Jesse James' Women

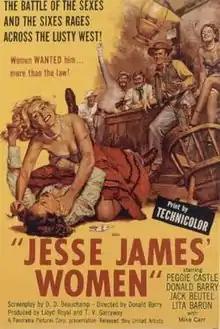

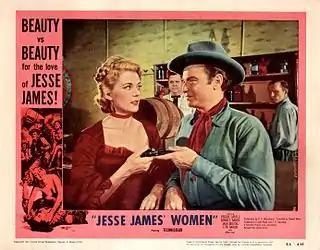
Theatrical poster

Jesse James' Women is a 1954 American Technicolor Western film starring as well as directed, co-produced and co-written by Don "Red" Barry, who portrays Jesse James. The supporting cast features Peggie Castle and Jack Buetel. Filming took place in Silver Creek, Mississippi.